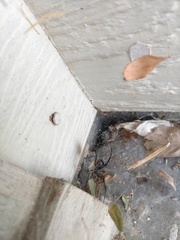
Species: Lactrodectus_hesperus